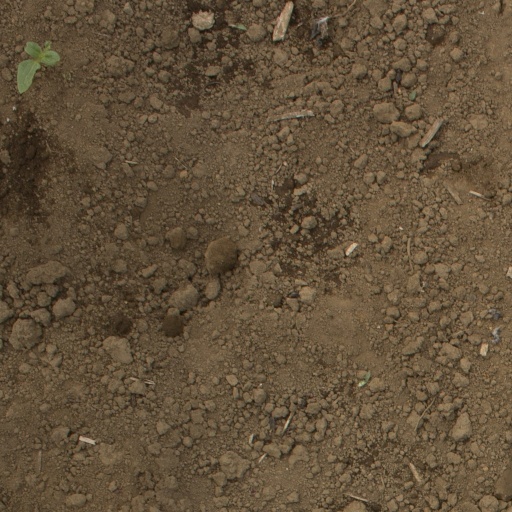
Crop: Jerusalem artichoke